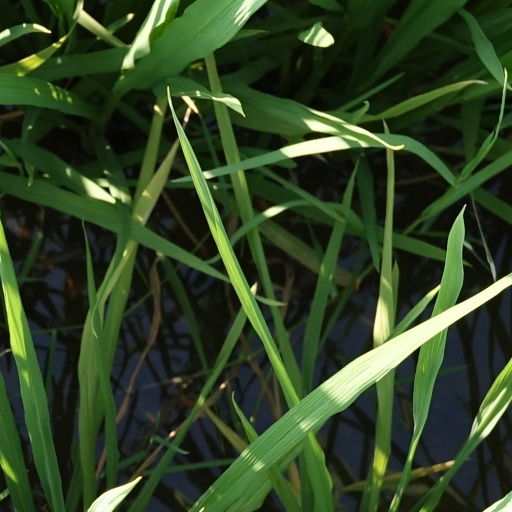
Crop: rice